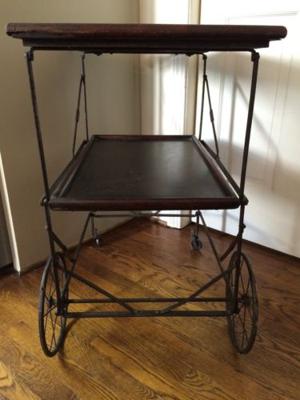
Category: table